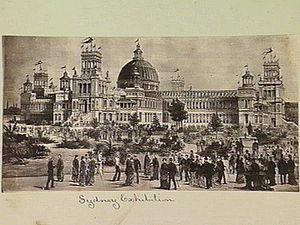
L'Exposition universelle de 1879 tenue à Sydney en Australie est la premiere qui s'est tenue dans l'hémisphère sud. La foire n'est pas officiellement reconnue par le Bureau international des expositions.